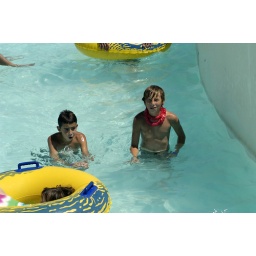
swimming in the Kona Kooler lazy river at Hawaiian Falls Mansfield